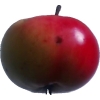
Label: Apple 11